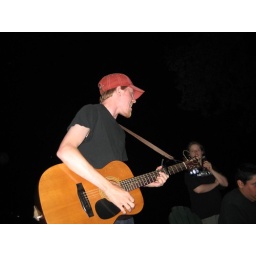
Playing songs on an acoustic guitar while standing in front of a warm fire just go hand-in-hand.